China Railways DFH shunting locomotives

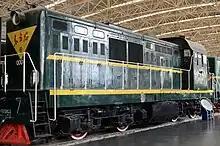
DFH5-0001

In comparison to the DFH2 type, a number of changes were made for the DFH5: a twin-speed transmission allowing a higher top speed when running without a heavy load was included, and the mass was increased to improve traction.